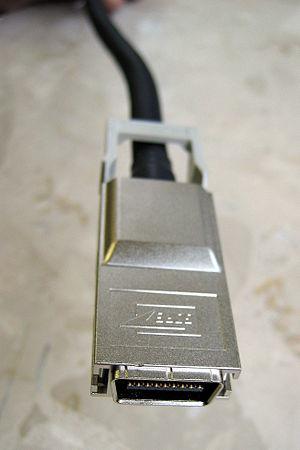
L'infiniBand est un bus d'ordinateur à haut-débit. Il est destiné aussi bien aux communications internes qu'externes.